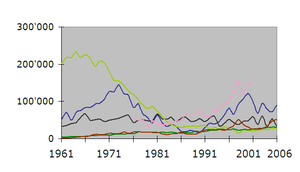
L'économie de la Tanzanie est, à bien des égards, typique d'un pays en voie de développement : essentiellement axée sur l'agriculture et l'industrie minière, elle dispose d'une base industrielle quasi inexistante et peu compétitive. Le tourisme y constitue une source appréciable et croissante de devises.